Solar rotation

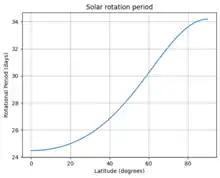
Solar rotation period as a function of latitude. Plotted according to formula_1.

The differential rotation rate of the photosphere can be approximated by the equation: